Abhilasha (1968 film)

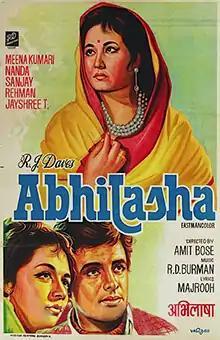
Poster

Abhilasha is a 1968 Bollywood romantic film starring Meena Kumari, Sanjay Khan, Nanda, Rehman in lead roles. The film was directed by Amit Bose. The film's producer who was also a builder, built a bungalow in lieu of payment for Meena Kumari.